Armand Praviel

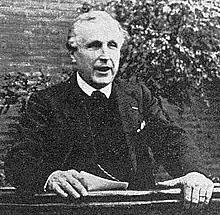
Praviel in 1936

Armand Praviel (13 October 1875 – 15 January 1944) was a French journalist, writer and lawyer. Although he had a doctorate in law, he was primarily known for his multi-faceted and prolific literary output which included poetry, plays, novels, essays, biographies, and literary and theatrical criticism. He was born in L'Isle-Jourdain, but apart from his military service during World War I, spent his entire career in Toulouse where he was a member of the Académie des Jeux floraux and the editor-in-chief of "L'Express du Midi" for many years. In 1925 the Académie française awarded him the Prix Montyon for his novel "L'histoire tragique de la Belle Violante". Praviel died in Perpignan at the age of 68.